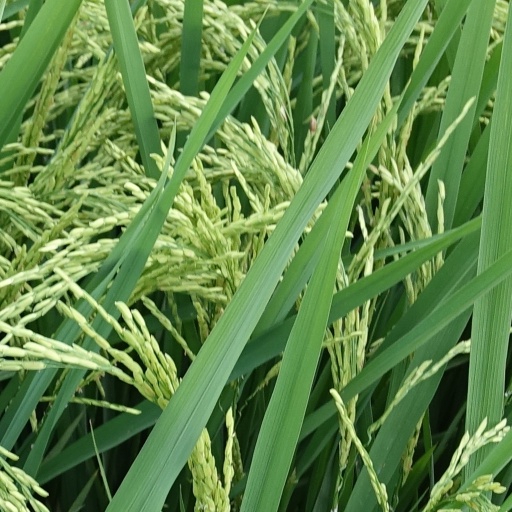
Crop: rice